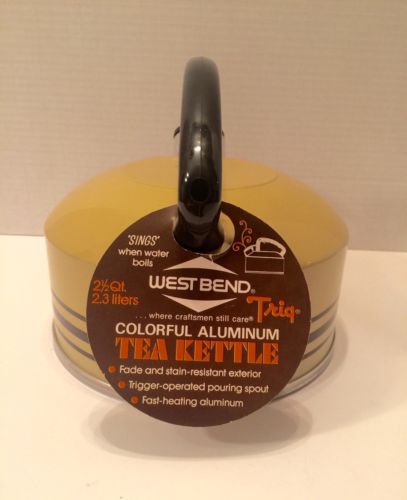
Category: kettle